Moira (horse)

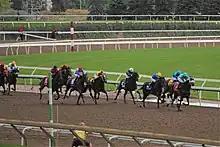
Moira takes the lead in the Queen's Plate

Moira settled near the back of the pack as the field moved down the stretch for the first time. She continued to race well back along the rail until the final turn when she was switched to the outside. Near the head of the stretch, she moved alongside the leaders and quickly drew away. She won easily by seven lengths, with Hernandez standing in the irons for the final strides. She set a track record for Woodbine's Tapeta surface of 2:01.48 for miles, while running the fastest Queen's Plate in its 163-year history.